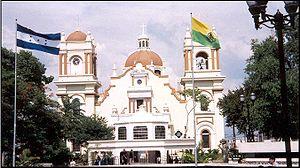
San Pedro Sula est une ville et municipalité du nord-ouest du Honduras. Avec une population de 486 000 habitants, c’est la deuxième plus grande ville du pays après la capitale Tegucigalpa et la capitale économique. C’est la capitale du département de Cortés. Elle va devenir la plate-forme de correspondance pour l'Amérique latine de la compagnie Iberia.